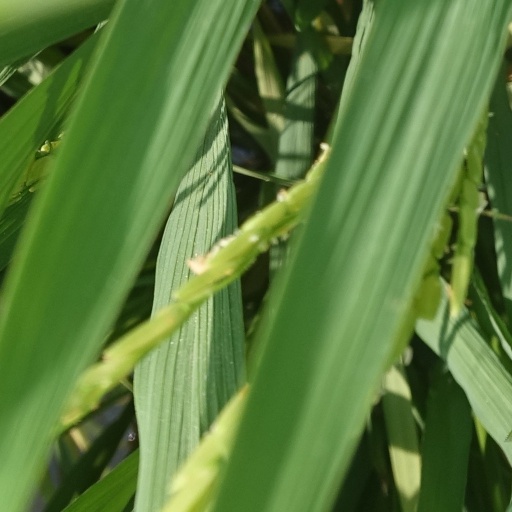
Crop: rice